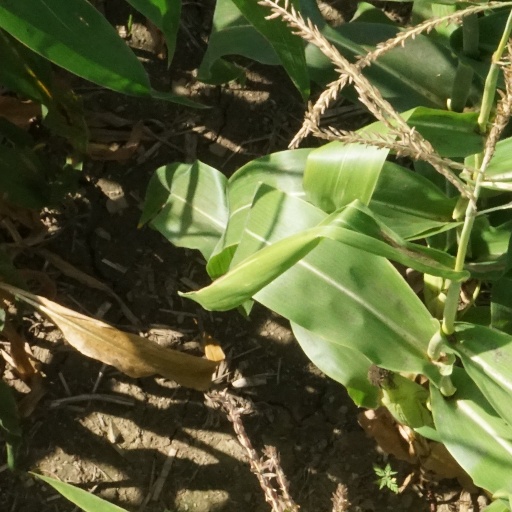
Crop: maize; corn